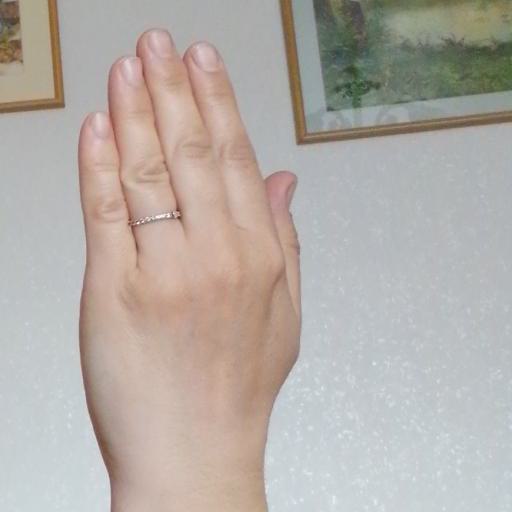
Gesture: stop_inverted